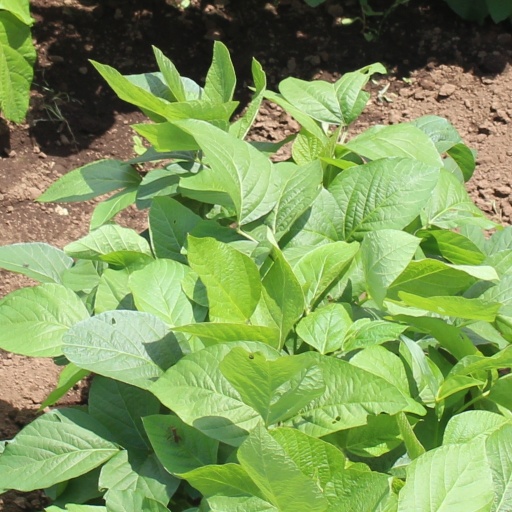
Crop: soybean